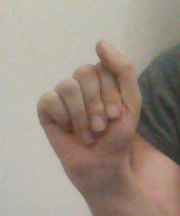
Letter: saad